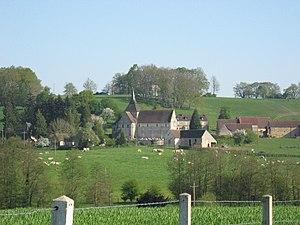
vue du nord ouest
Cet article recense les monuments historiques de l'arrondissement de Mortagne-au-Perche, dans l'Orne, en France.
Autheuil est une ancienne commune française située dans le département de l'Orne en région Normandie, devenue le 1ᵉʳ janvier 2016 une commune déléguée au sein de la commune nouvelle de Tourouvre au Perche.